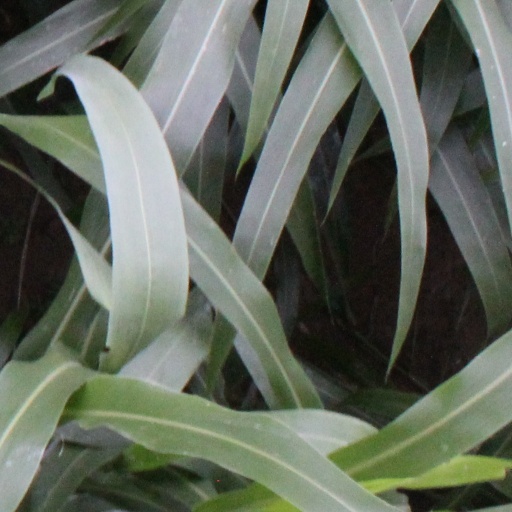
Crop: sorghum